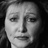
Emotion: sad